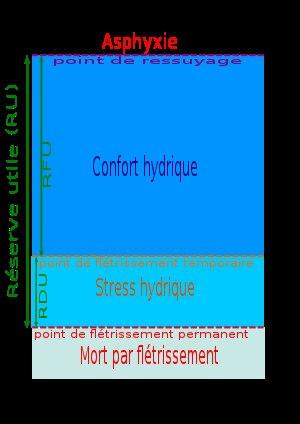
La capacité au champ est la capacité de rétention maximale en eau du sol.
La réserve utile en eau d'un sol est la quantité d’eau que le sol peut absorber et restituer à la plante. La RU est autrement dit la différence entre l’humidité à la capacité au champ et l’humidité au point de flétrissement permanent.